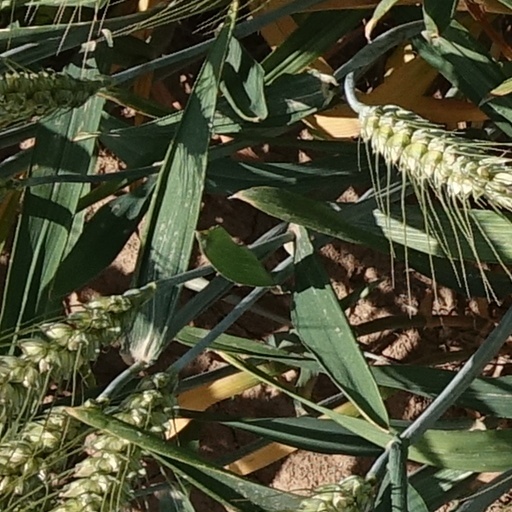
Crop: wheat